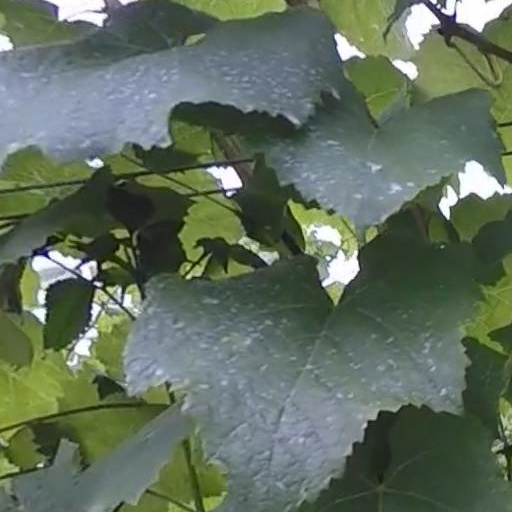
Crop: grape